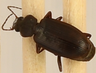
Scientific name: Calathus advena
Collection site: Rocky Mountains NEON (RMNP), plot RMNP_012